Pigeon Point Lighthouse

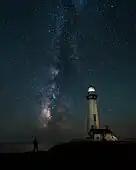
Pigeon Point Lighthouse set against the backdrop of the Milky Way galaxy.

The tower has been closed to tours since December 2001 because of the collapse of brickwork supporting outside access metal walkways on the top of the structure. Cast iron was used rather than steel. Cast iron absorbs water rather than repelling it like steel, thus the walkways are severely rusted, as are the major binding ring bands at the base of the tower. The California State Park system has promised repairs, but it is estimated that even if funds were available, it would be seven to ten years before the repairs would be completed. In July, 2010, Rep. Anna G. Eshoo (D-Palo Alto) stated that of the $3.4 million she requested for her district through the "Fiscal Year 2011 Interior and Environment Appropriations Act", $250,000 will be allocated to restore the upper portion of the lighthouse.